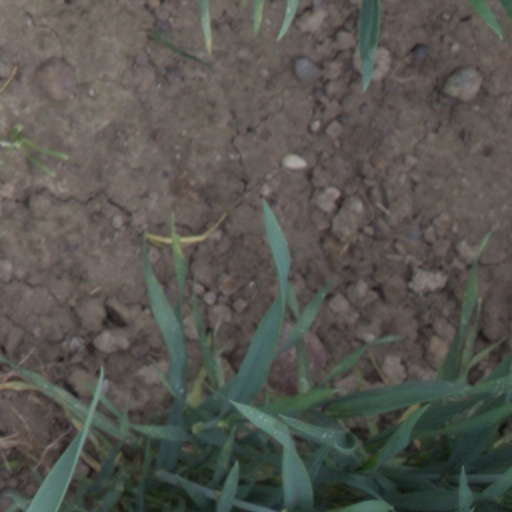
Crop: wheat